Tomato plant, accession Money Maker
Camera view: vertical (180 deg); turntable rotation: 240 degrees
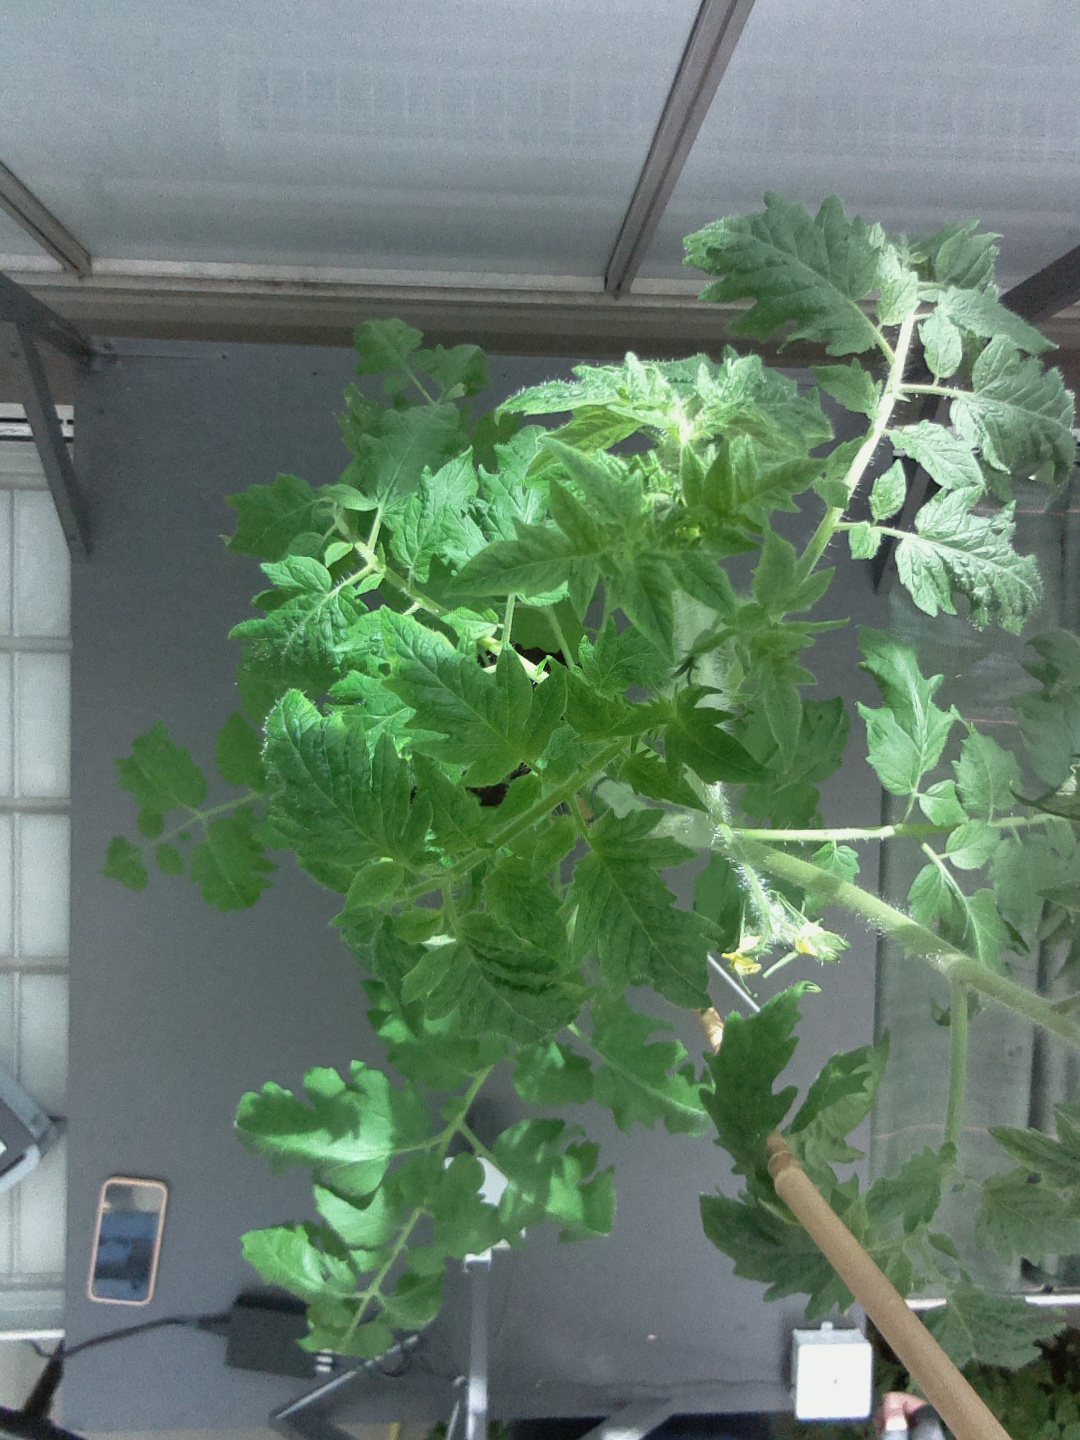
BBCH growth stage 61: 10%-20% of flowers open